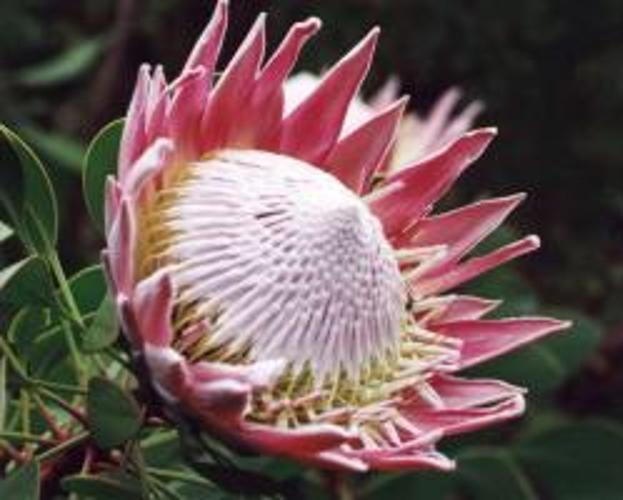
Label: king protea